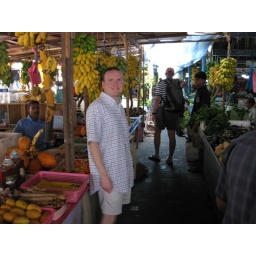
A fruit market in Male